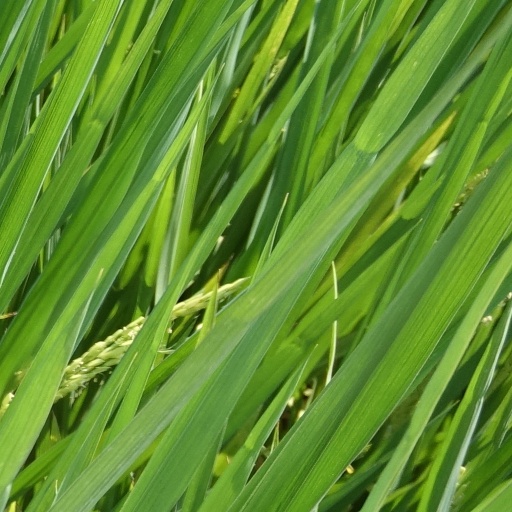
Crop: rice